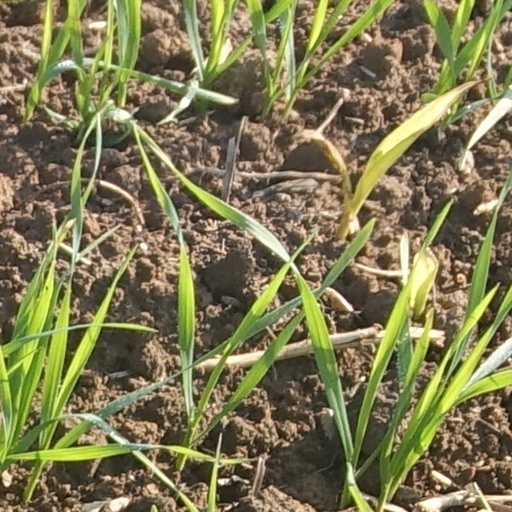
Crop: wheat